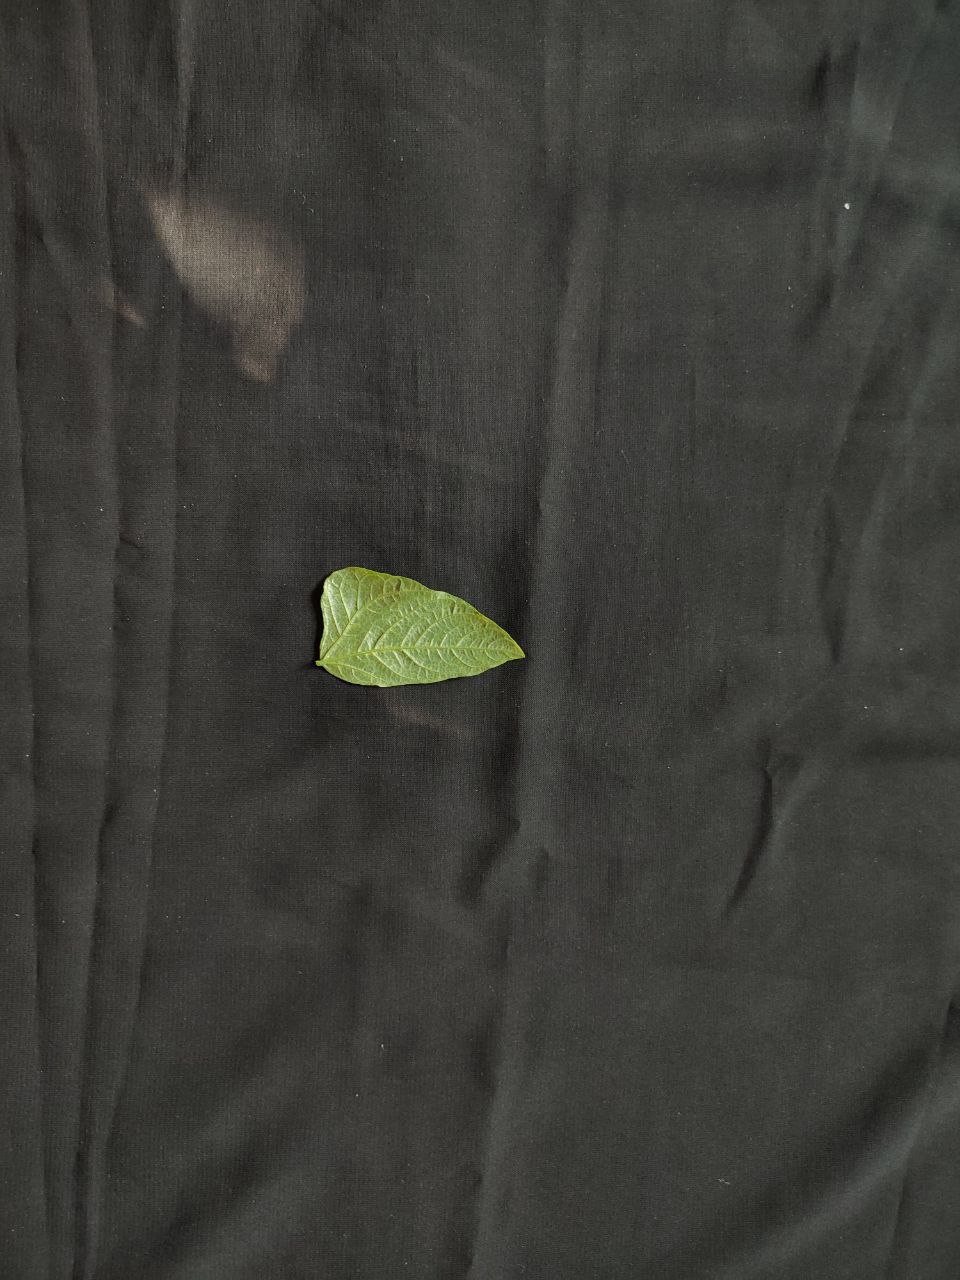
Crop: cowpea
Leaf condition: Mosaic Virus